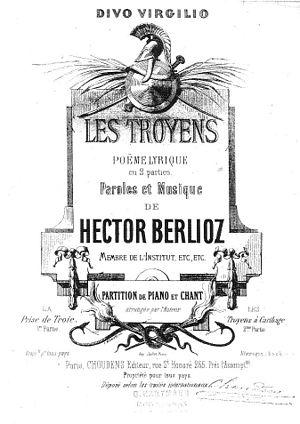
Dans la mythologie grecque, Laocoon est l'un des protagonistes de l'épisode du cheval de Troie.